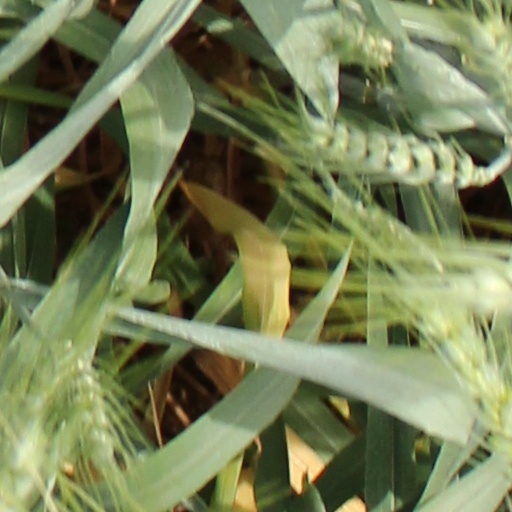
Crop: wheat